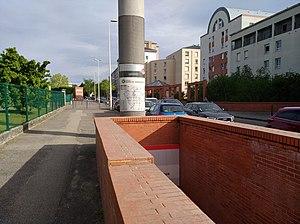
Entrée de la station de métro Laënnec, dans le 8e arrondissement de Lyon.
L'allée Adolphe-Lafont est une courte voie du quartier de Laënnec dans le 8ᵉ arrondissement de Lyon, en France.